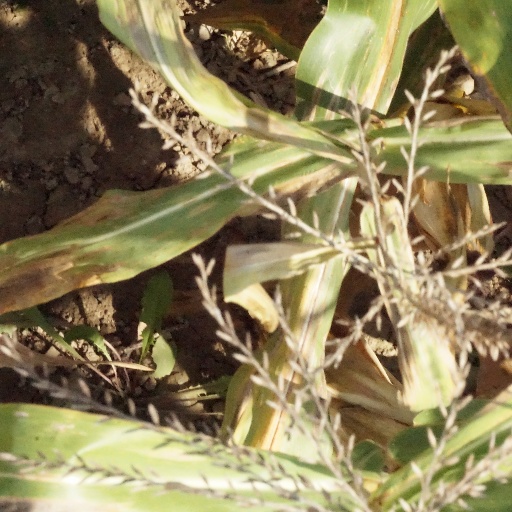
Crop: maize; corn